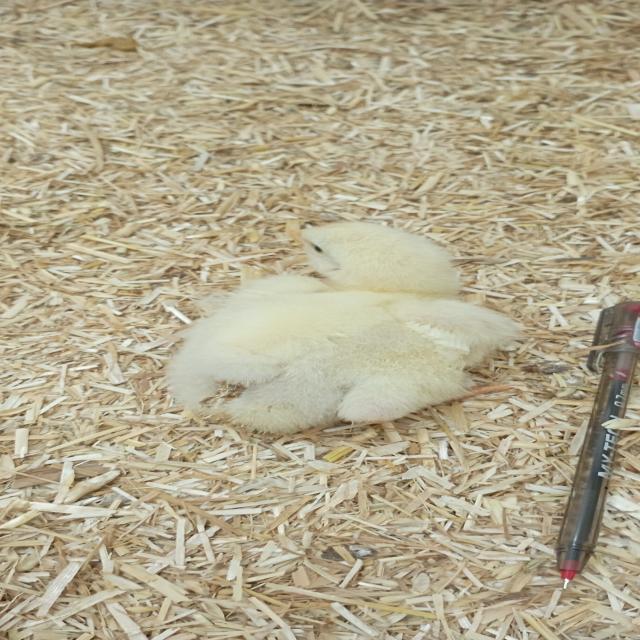
Weight: 116 g